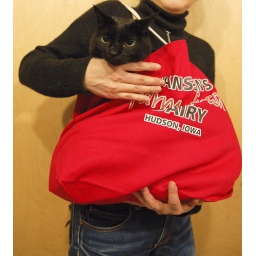
My cat Be in an eco bag